Świdnik

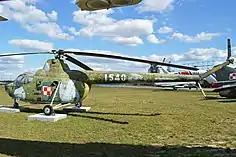
WSK PZL-Swidnik SM-1-300 '1540'

In 1949 the first trees were felled in the location of the future "Transportation Equipment Factory" ("Wytwórnia Sprzętu Komunikacyjnego, WSK"). The factory, which opened in 1951, quickly became one of the main centres of helicopter production both in the Eastern bloc and in Europe as a whole. In 1957 the factory was formally renamed WSK "PZL-Świdnik". In the 1950s, a number of new blocks of flats for the workers was built, which resulted in rapid population growth. In 1951, a high school was opened to accommodate the families of these workers and, in 1952, production began at the factory. In 1951, the population of the settlement was 2,800 but, by 1955, it grew to almost 7,500. A town charter was granted to Świdnik in 1954. The first helicopter produced here, the Soviet-designed SM-1 (Mil Mi-1), flew in 1956 – around 1,800 were produced in Świdnik. In 1965 production switched to the Mil Mi-2, of which 5,450 were produced over the next three decades. The factory was its exclusive manufacturer. In the 1980s the factory started producing helicopters of Polish design – PZL W-3 Sokół and PZL SW-4 Puszczyk. Świdnik was designed as a model Communist town (see Urban planning in communist countries). New districts were built in the 1960s and 1970s, with schools, health centers, hospital and a cinema. Following the example of Nowa Huta, Communist authorities did not allow the construction of a Roman Catholic church for many years, despite the pledges of residents. The government finally relented in 1977. By then, the population of Świdnik was well over 20,000.